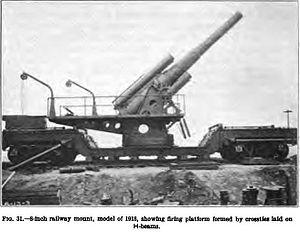
L'artillerie lourde sur voie ferrée a été créée afin d'utiliser des canons de très gros calibre à une époque où les solutions sur route ne permettaient pas de transporter des masses importantes. Les canons et mortiers sur rail permettaient de tirer des calibres importants. L'artillerie lourde sur voie ferrée a majoritairement été employée pendant les Première et Seconde Guerre mondiale.